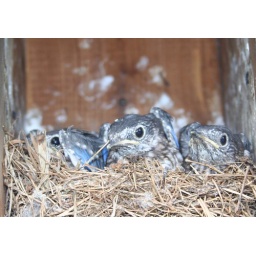
The last day in the nest box for these baby blue birds